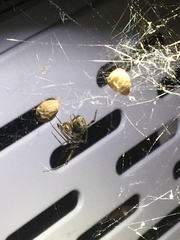
Species: Parasteatoda_tepidariorum